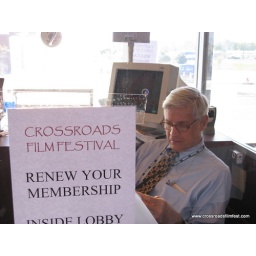
Volunteer in our theater box office at the 10th annual Crossroads Film Festival 2009